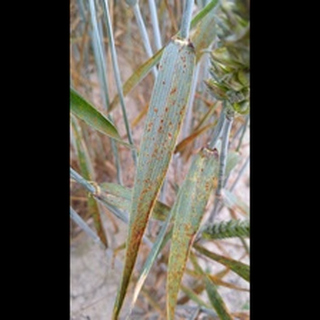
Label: wheat_brown_rust